Wan Chai Pak Tai Temple

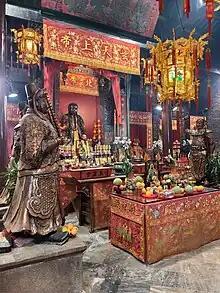
Statue of Pak Tai

The Wan Chai Pak Tai Temple, also known as Yuk Hui Kung, is located on Lung On Street in Wan Chai, Hong Kong. It was built by locals in 1863.